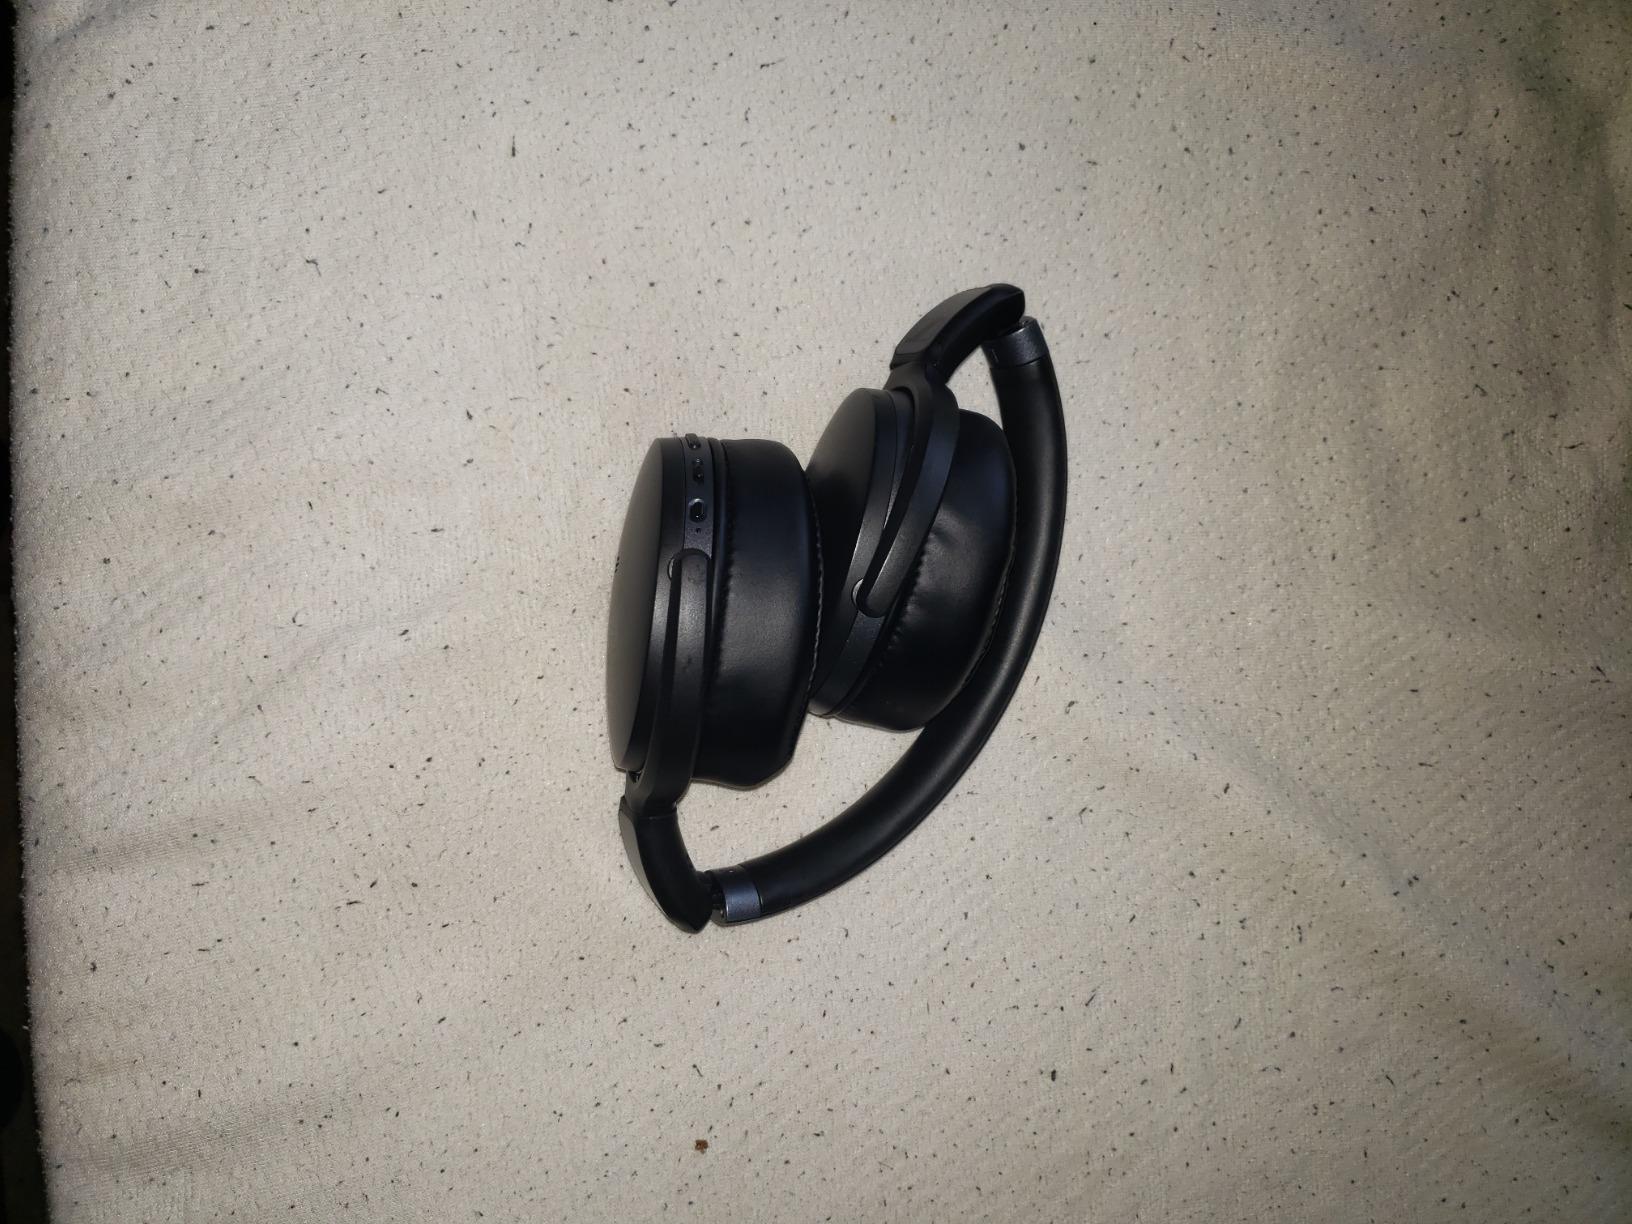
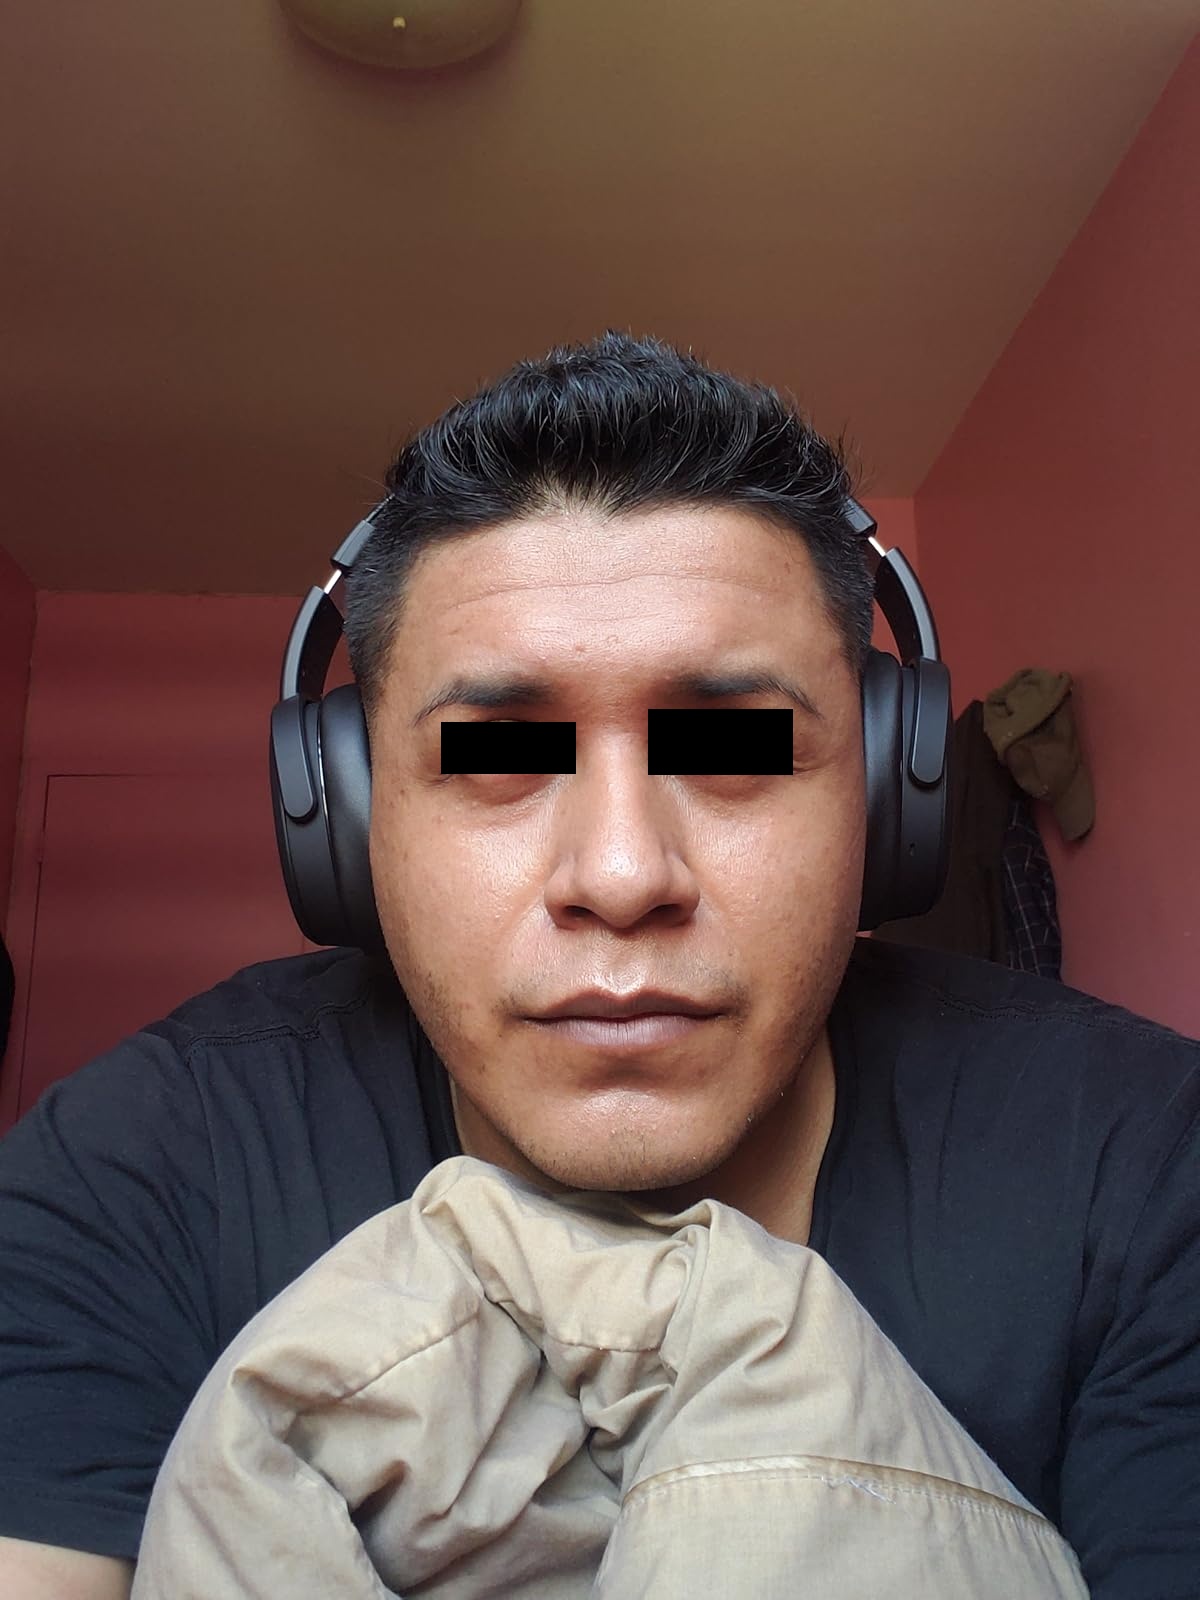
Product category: headphones
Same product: no